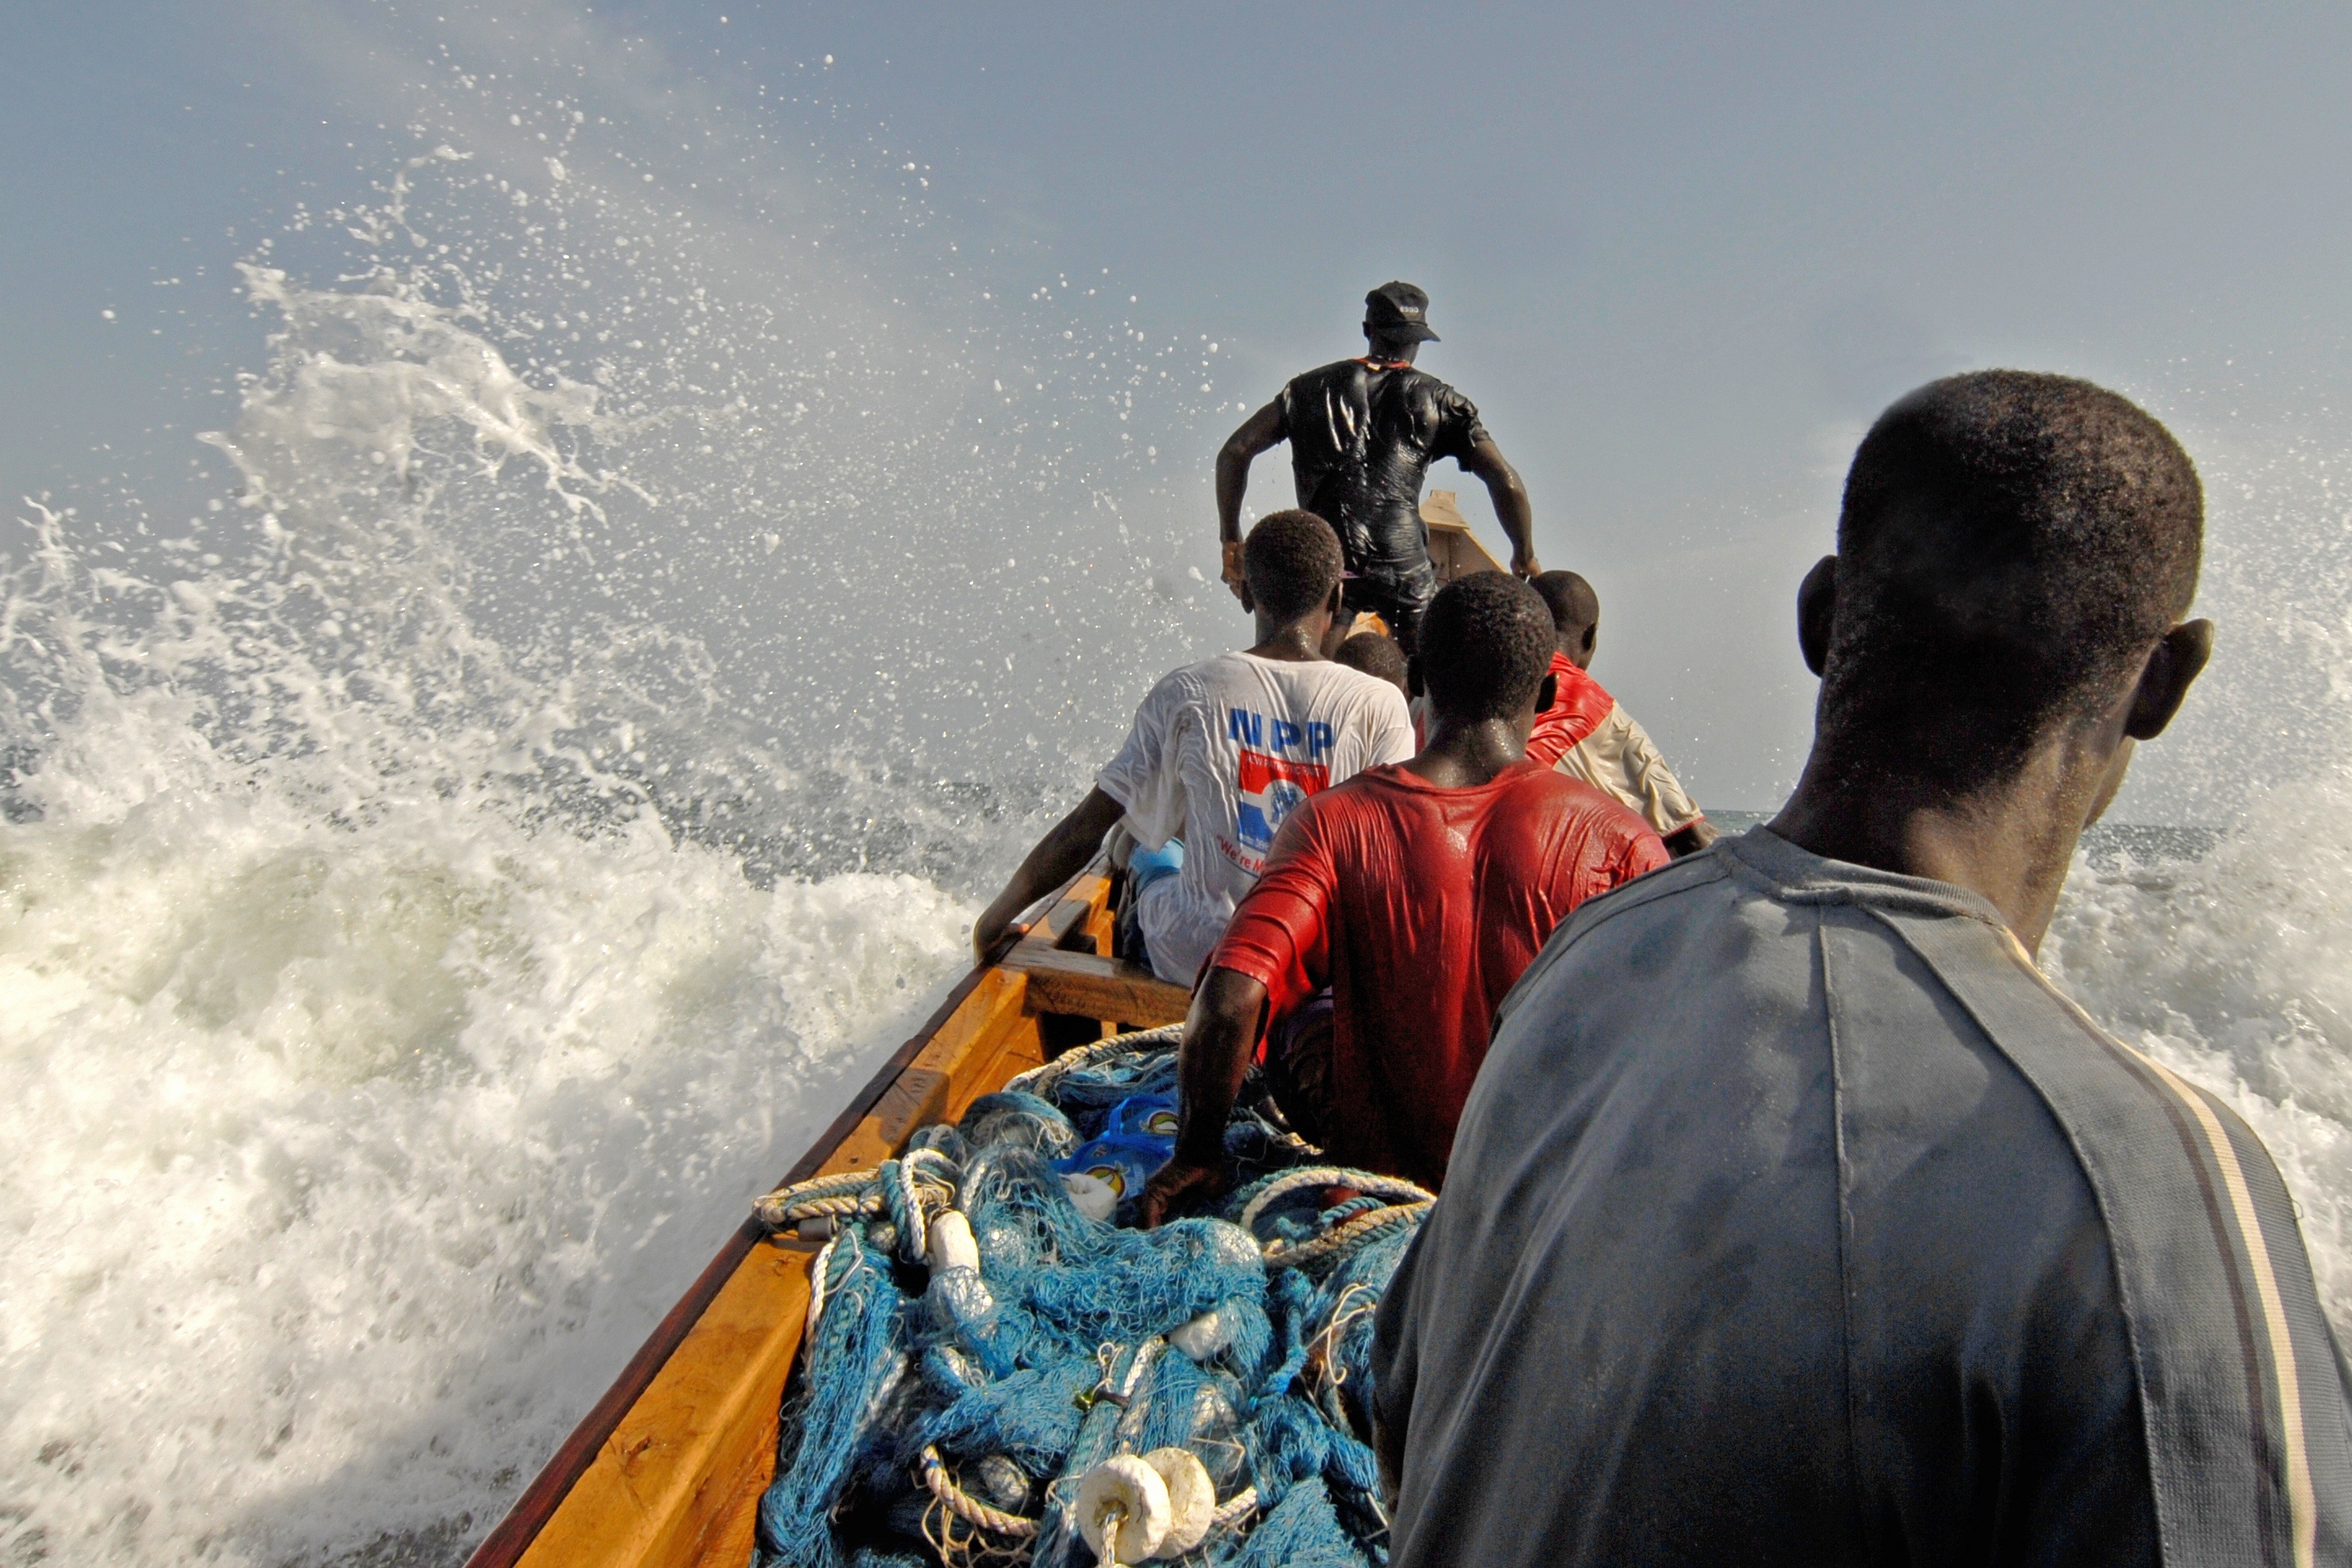
sea, water, boat, vehicle, extreme sport, boating, ghana, fischer